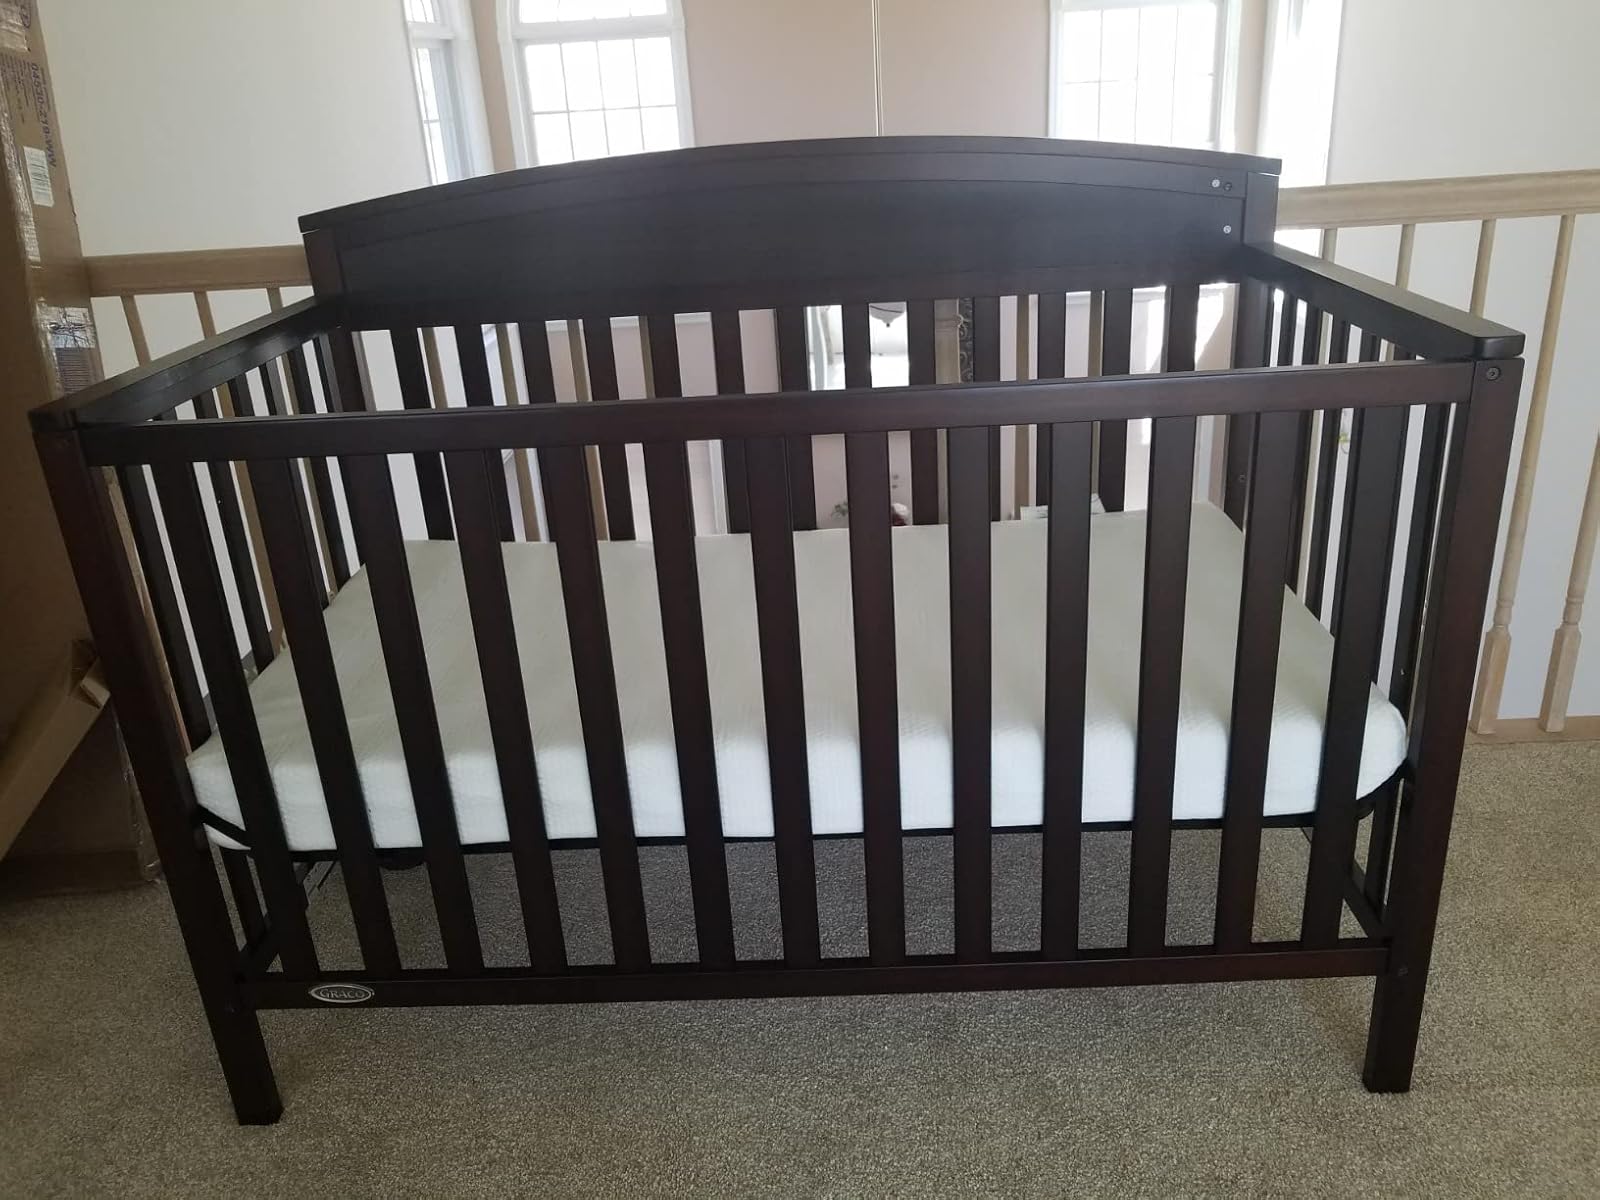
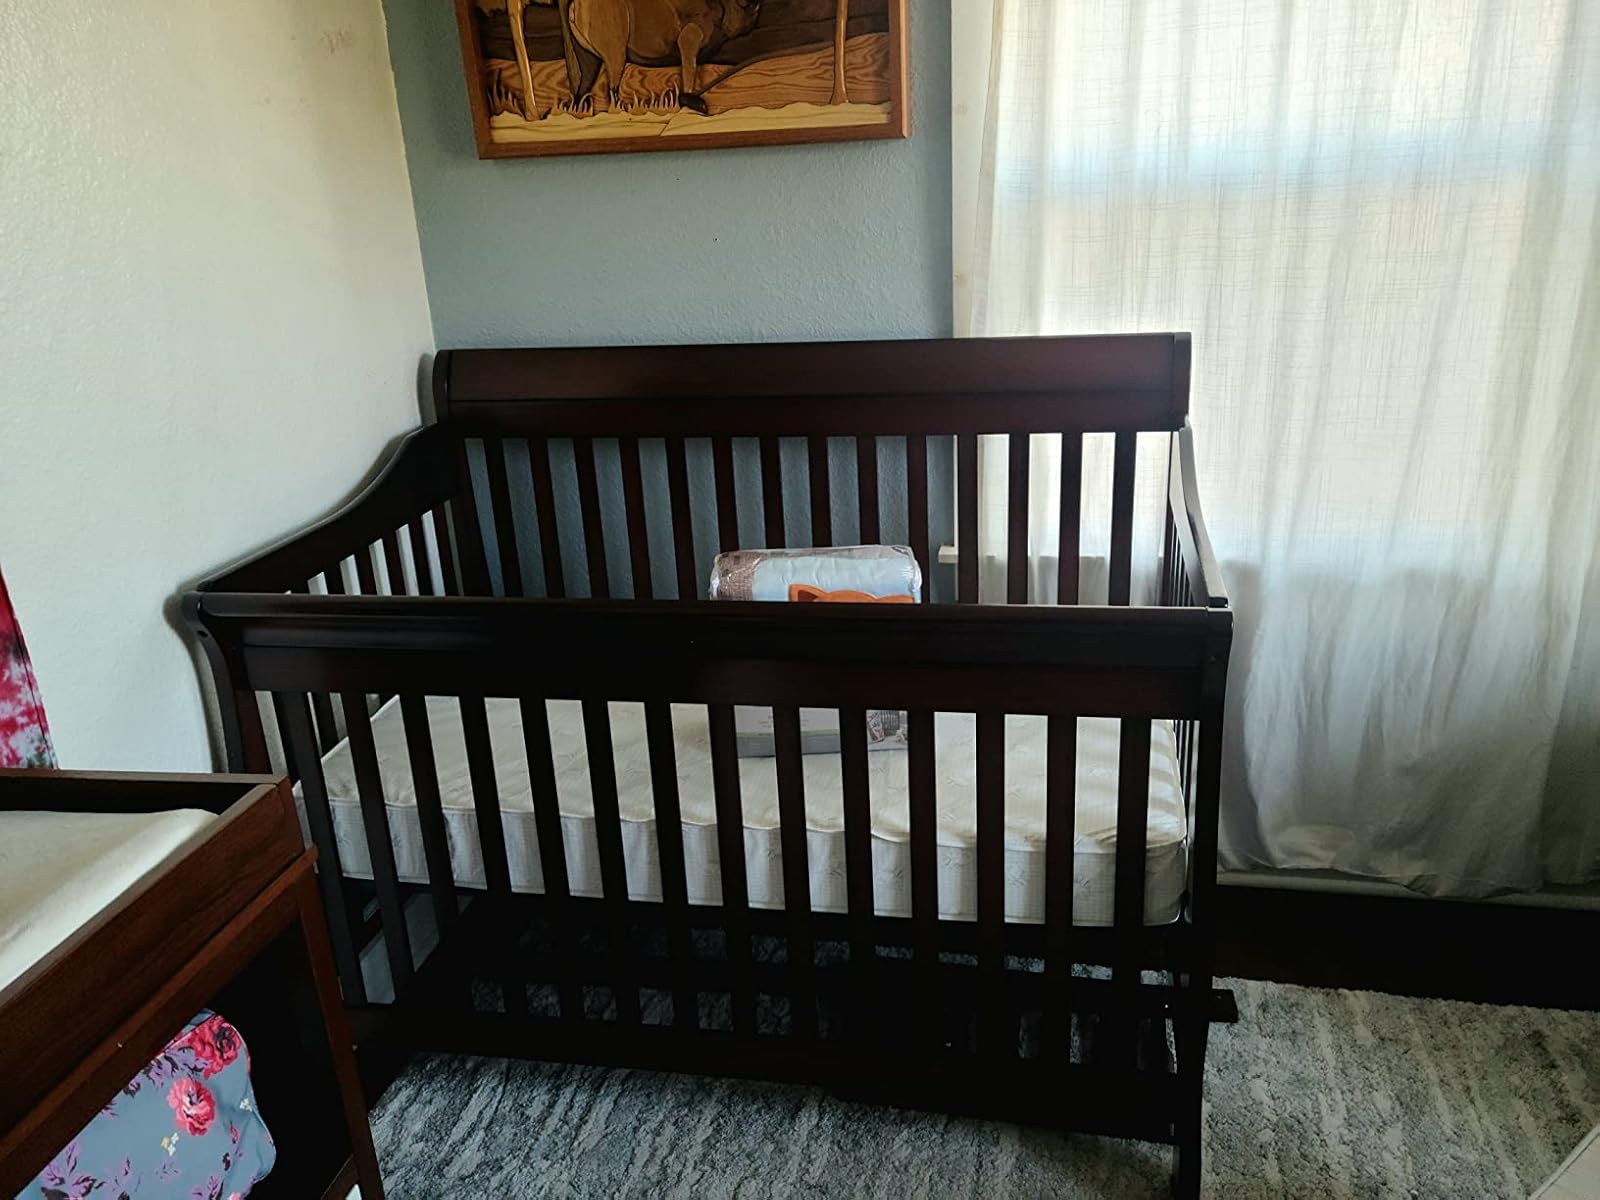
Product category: products_crib
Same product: no